Nepalese cuisine

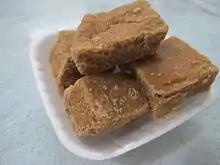
Simple "barfi" made with milk and sugar

The Limbu have unique ethnic foods including kinema (fermented soybeans), "yangben" (Reindeer Moss), bamboo shoot preparations, millet- or buckwheat-based bread, and Limbu Tongba (a traditional millet beer). Pork, chicken is eaten in some Eastern regions like Dharan.